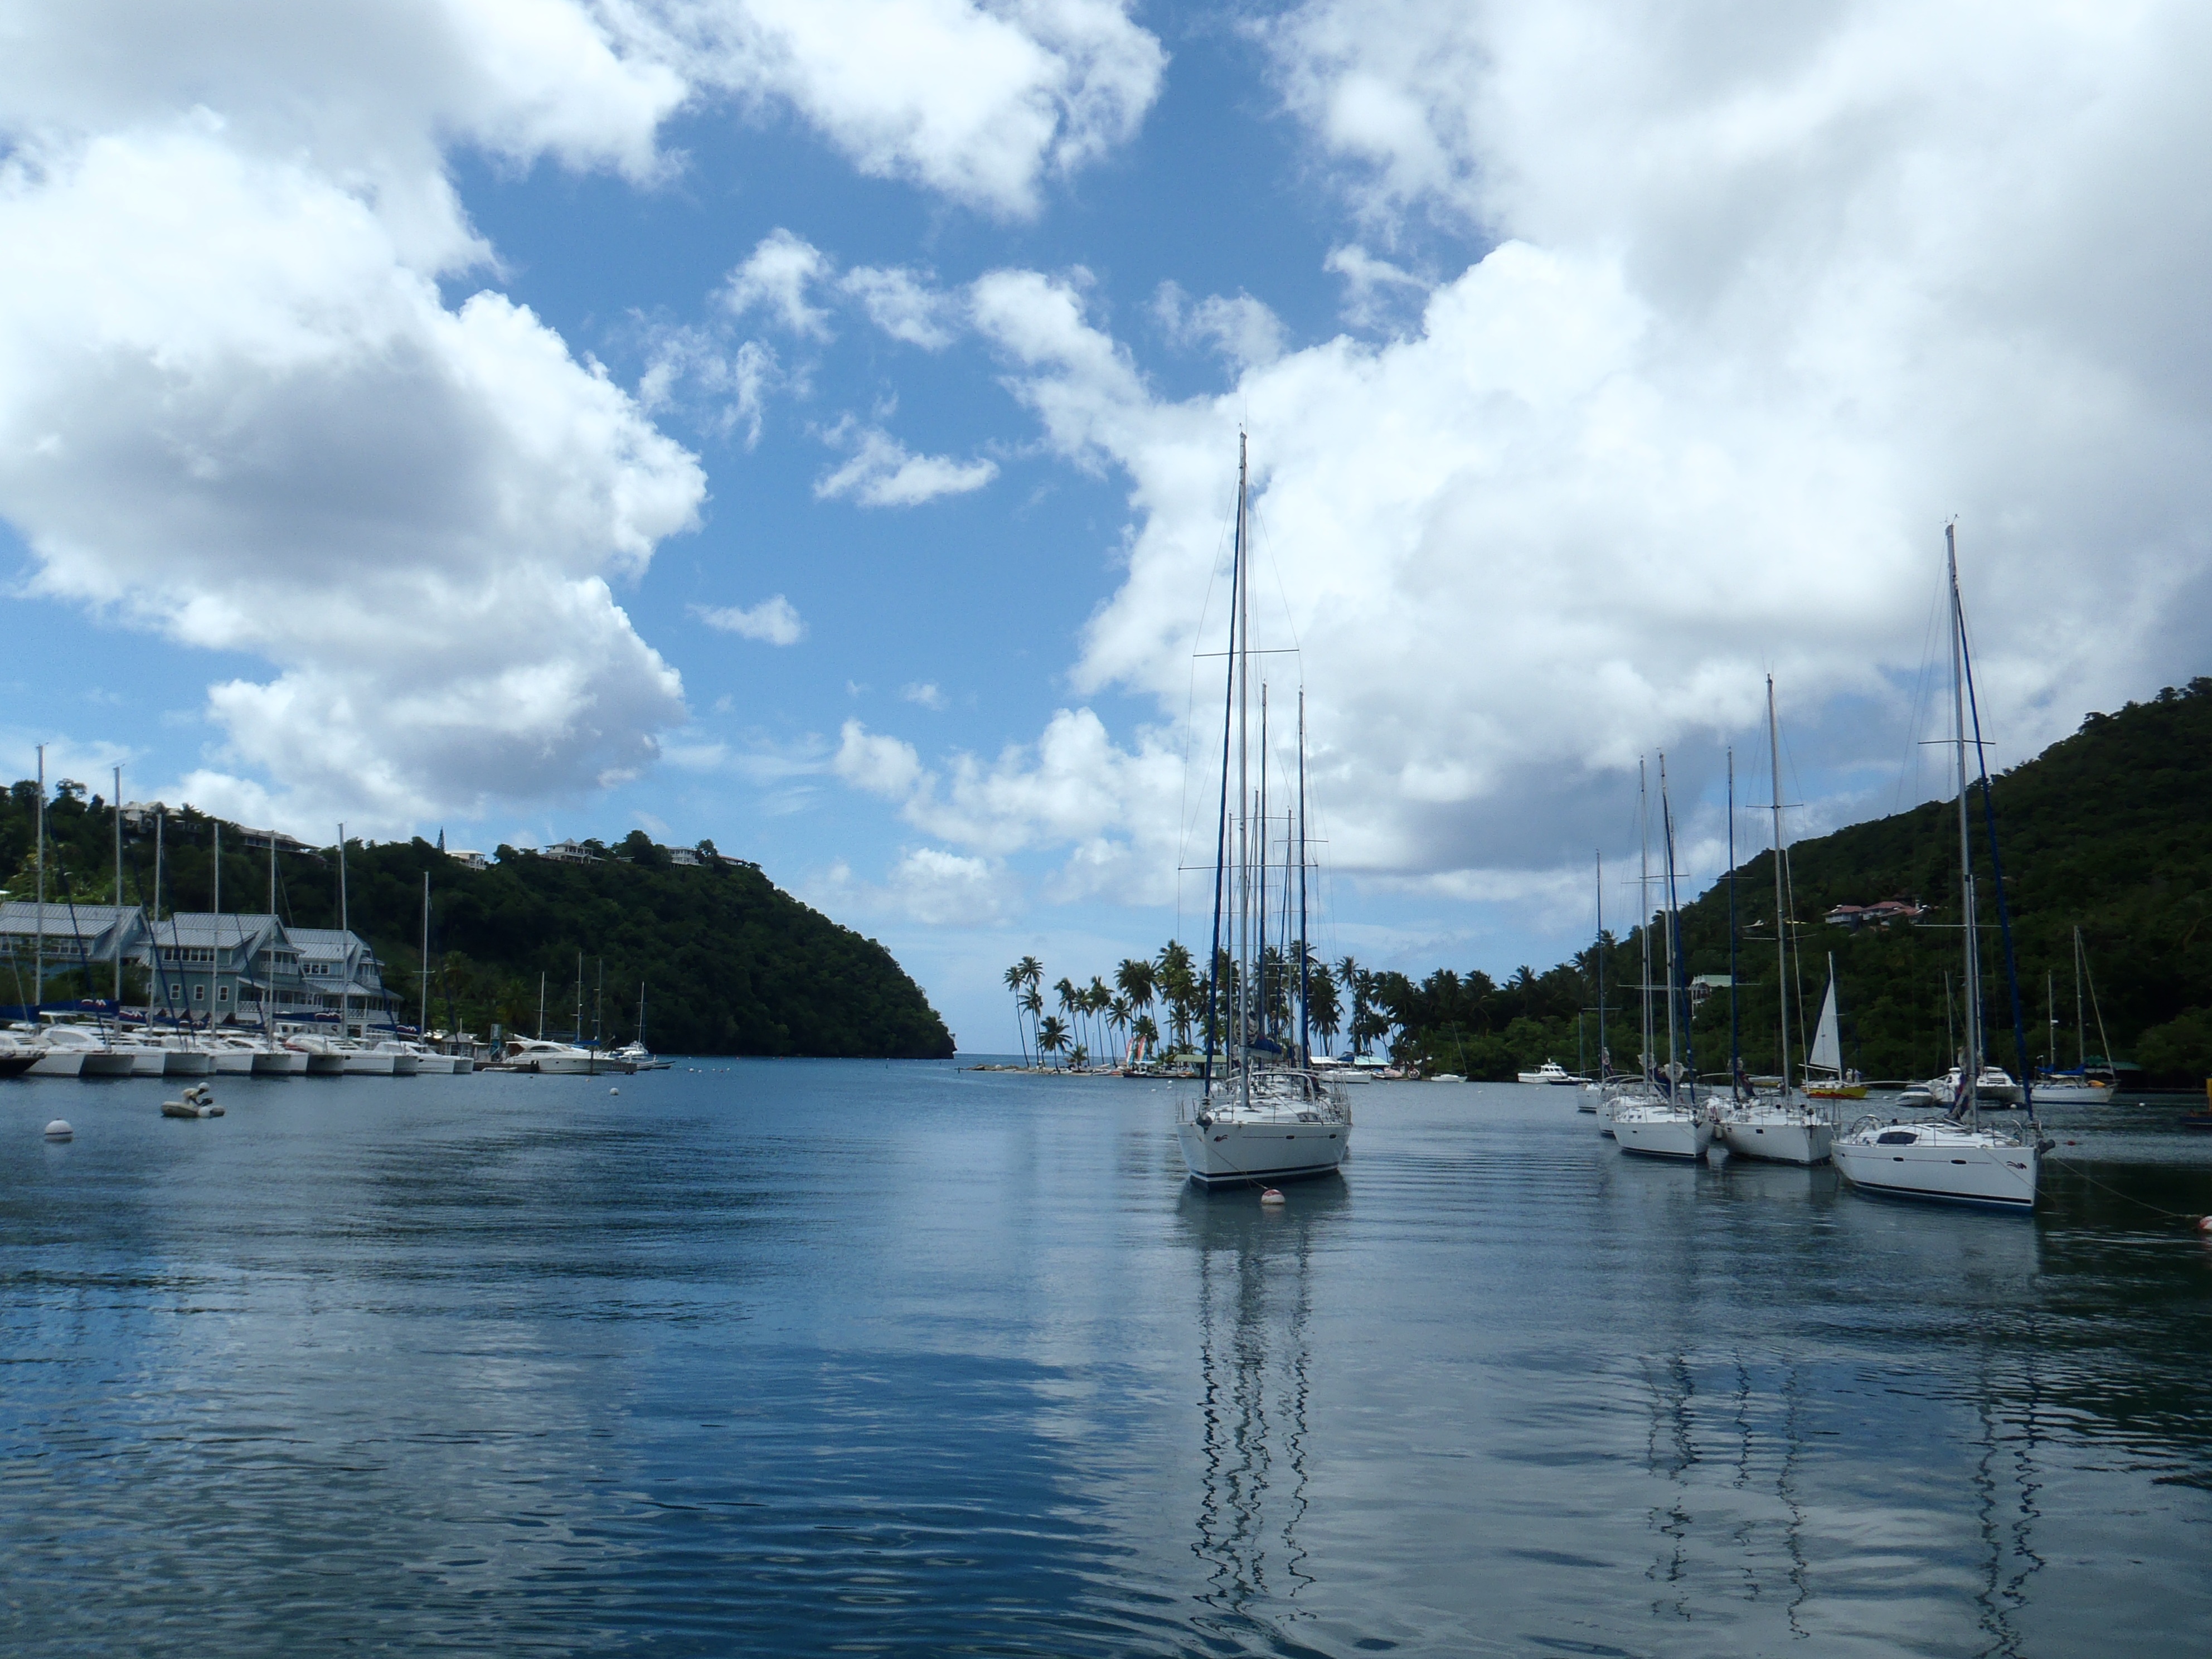
sea, coast, water, horizon, dock, cloud, sky, boat, lake, bar, reflection, vehicle, bay, harbor, marina, port, sailboat, body of water, boating, navigation, caribbean, sails, catamaran, browse, mats, saint lucia, english speaking caribbean